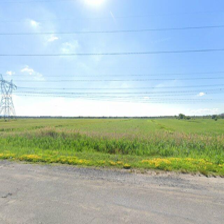
Label: streetView